Jai Bhim

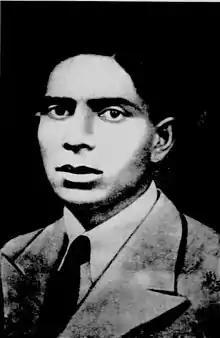
Babu Hardas

The slogan 'Jai Bhim' was given by Babu Hardas in 1935. It is recorded that Babu Hardas L. N. (Laxman Nagarale) himself gave the slogan of 'Jai Bhim' in Ramchandra Kshirsagar's book "Dalit Movement in India and Its Leaders". In 1938, a meeting was held at Makranpur in Kannad taluka of Aurangabad district by Bhausaheb More, an activist of the Ambedkarite movement. In this meeting, Dr. Babasaheb Ambedkar was also present. In that meeting, More told the people that from now on, they would only say 'Jai Bhim' while greeting each other. Former Judge and scholar of the Dalit movement Suresh Ghorpade said, "The salutation 'Jai Bhim' started during Dr. Ambedkar's lifetime. Activists of the Ambedkarite movement used to call each other 'Jai Bhim' but some activists also directly salutated Dr. Ambedkar as 'Jai Bhim'."